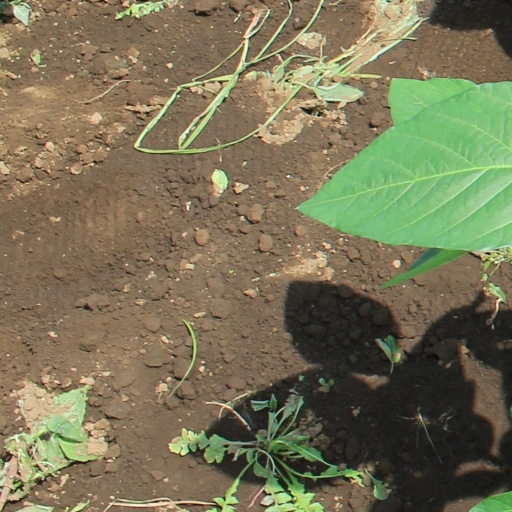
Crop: soybean